Jaguar XJS

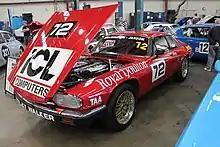
The Jaguar XJS of Gary Wilmington

For 1977, the "Group 44" racing team had a very successful season in Trans Am with a race car based on the actual production XJ-S chassis and running gear. The team won the series' 1977 drivers' championship cup for Bob Tullius but missed winning the manufacturer's title by two points (only one Jaguar was competing in the Trans-Am series compared to many more Porsche entrants). In 1978, a purpose-built tube-frame "silhouette" style XJS race car was constructed which greatly reduced the weight compared to the full production chassis car campaigned in 1977. This silhouette car had only the production car's roof panel as the sole piece of factory XJS sheetmetal on the car. Group 44 succeeded in again capturing the driver's championship for Bob Tullius and also captured the manufacturer's title as well, by entering Brian Fuerstenau driving the 1977 car at some venues to gain additional manufacturer's points for Jaguar. The silhouette car survived and has surfaced recently in the SVRA historic sports race series. The 1977 factory chassis race car is believed to still be in the hands of Group 44's Bob Tullius.